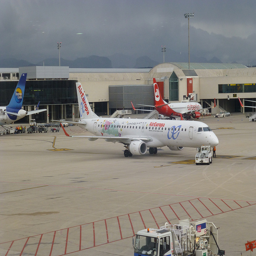
An airport yard with a plane parked with a pulling machine by it.
Planes are outside on the tarmac waiting to be prepared for flight.
Plane parked at gates and on the tarmac at an airport.
An airliner is sitting on the tarmac on a cloudy day.
a large air plane on a run way